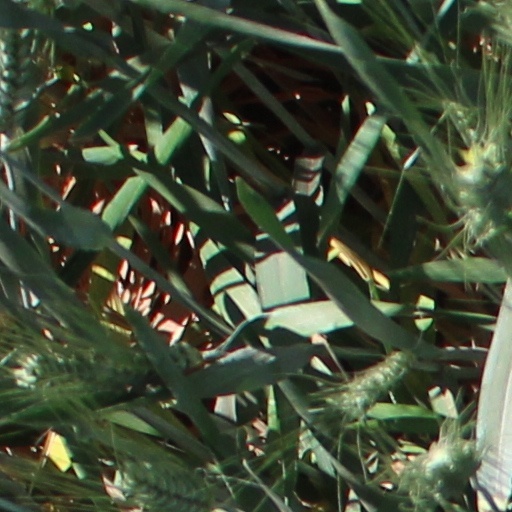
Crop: wheat